T-26

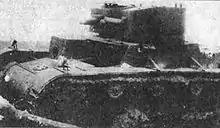
The prototype of the TMM-1 light infantry tank during tests in early 1932

On 26 January 1931, I. Khalepsky, Head of the Department of Mechanisation and Motorisation of the RKKA, wrote a letter to S. Ginzburg with information obtained via the intelligence service that the Polish government had decided to purchase Vickers 6-Ton light infantry tanks as well as Christie "M1931" cavalry tanks and to mass-produce them with the assistance of both the British and French. Because Poland was then considered, in Soviet military doctrine, to be the USSR's main enemy, the Soviet Revolutionary Military Council decided to pass the foreign tanks into Red Army service, starting their production immediately without waiting for the completion of development works, in order to counter possible aggression. At that time, the RKKA had only several dozen outdated Mark V heavy tanks and Medium Mk.A and Renault FT tanks, captured during the Russian Civil War, together with various armoured cars and obsolescent domestic MS-1 (T-18) light infantry tanks. On 13 February 1931, the Vickers 6-Ton light infantry tank, under the designator T-26, officially entered service in the Red Army as the "main tank for close support of combined arms units and tank units of High Command Reserve".